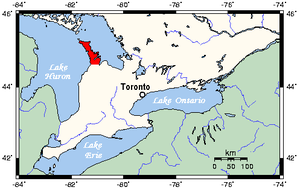
Fathom Five National Marine Park
Fathom Five National Marine Park ligger ud for nordspidsen af Brucehalvøen, (markeret med rødt)
Fathom Five National Marine Park er en nationalpark ved Georgian Bay, i den canadiske provins Ontario, med store dele der ligger under vandet. Den beskytter ikke kun natur men også skibsvrag og fyrtårne. På grund af de mange skibsvrag er området populært blandt dykkere og både med gennemsigtig bund starter regelmæssigt fra Tobermory, så turister kan kigge på vragene uden at få våde fødder. Flere besøgende camperer i Bruce Peninsula National Park som ligger ved siden af og anvender denne nationalpark som udgangspunkt for udflugter til Fathom Five og andre mål i nærheden.